2011 Veranda's Willems–Accent season

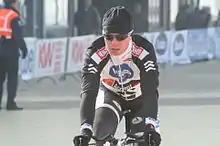
Despite not winning any single-day race during the season, Stefan van Dijk, pictured at the Driedaagse van West-Vlaanderen, finished within the top ten on twelve different occasions. Of the twelve, eight came in the second half of the year, helping him to finish sixth in the final UCI Europe Tour points standings.

The team had very little success in the single-day races in the early part of the year, and it was not until February before the team achieved a top ten placing in a race. At the Beverbeek Classic in Belgium, Verbist and Dries Hollanders – who would join Veranda's Willems Accent later in the year as a stagiaire – attacked off the front of the field and in the process, set up a two-man sprint for the victory in Hamont-Achel. Verbist gapped Hollanders by a second to win the race for the second time, after previously winning the race in 2006 with the team. In March, van Dijk took two second-place finishes – both coming in mass sprints – at Omloop van het Waasland behind 's Aidis Kruopis, and the Nokere Koerse behind Gert Steegmans of .